César Award for Best Supporting Actress

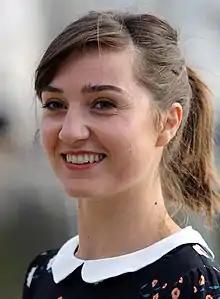
2025 recipient: Nina Meurisse

The César Award for Best Actress in a Supporting Role (French: "César de la meilleure actrice dans un second rôle") is one of the César Awards, presented annually by the "Académie des Arts et Techniques du Cinéma" to recognize the outstanding performance in a supporting role of an actress who has worked within the French film industry during the year preceding the ceremony. Nominees and winner are selected via a run-off voting by all the members of the Académie.